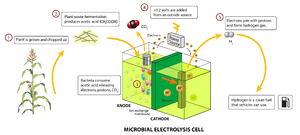
Une pile microbienne est une pile basée sur le principe des piles à combustible: la cathode est alimentée en oxygène et l'anode est constituée d'une électrode placée au sein d'une chambre contenant un biofilm de bactéries et de quoi les nourrir.